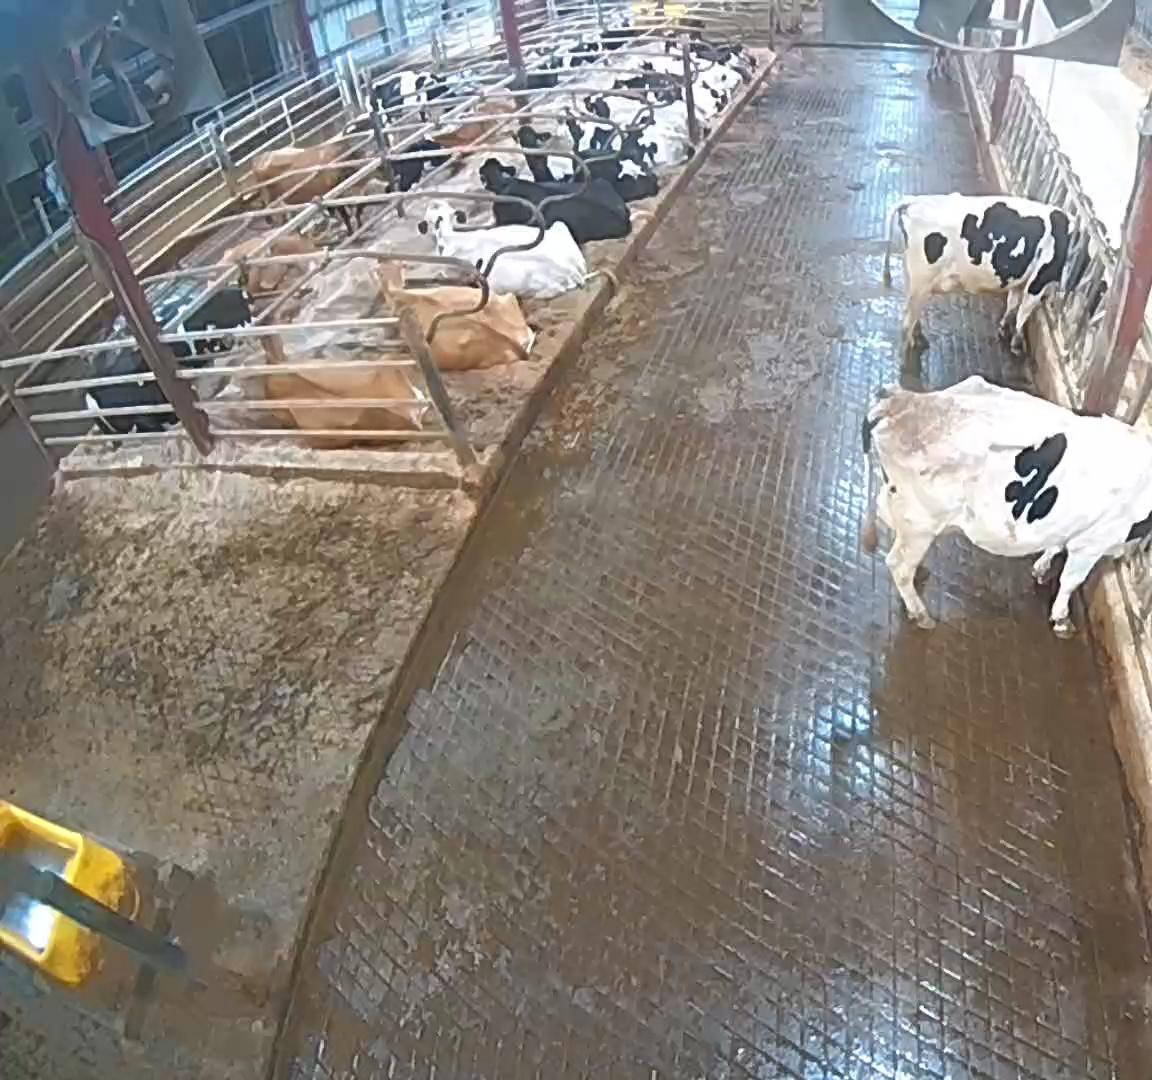
Number of cows: 16